John Kassir

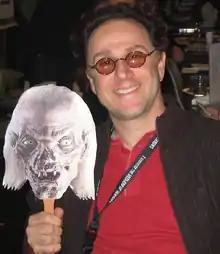
Kassir holding a picture of the Cryptkeeper in 2006

John Kassir (born October 24, 1957) is an American actor and comedian. He is known for his work as the voice of the Cryptkeeper in HBO's "Tales from the Crypt" franchise. He also appeared in the role of Ralph in the off-Broadway show "Reefer Madness" and its 2005 film adaptation. He is also the first voice actor to take over Disney comics character Scrooge McDuck following the death of Alan Young.